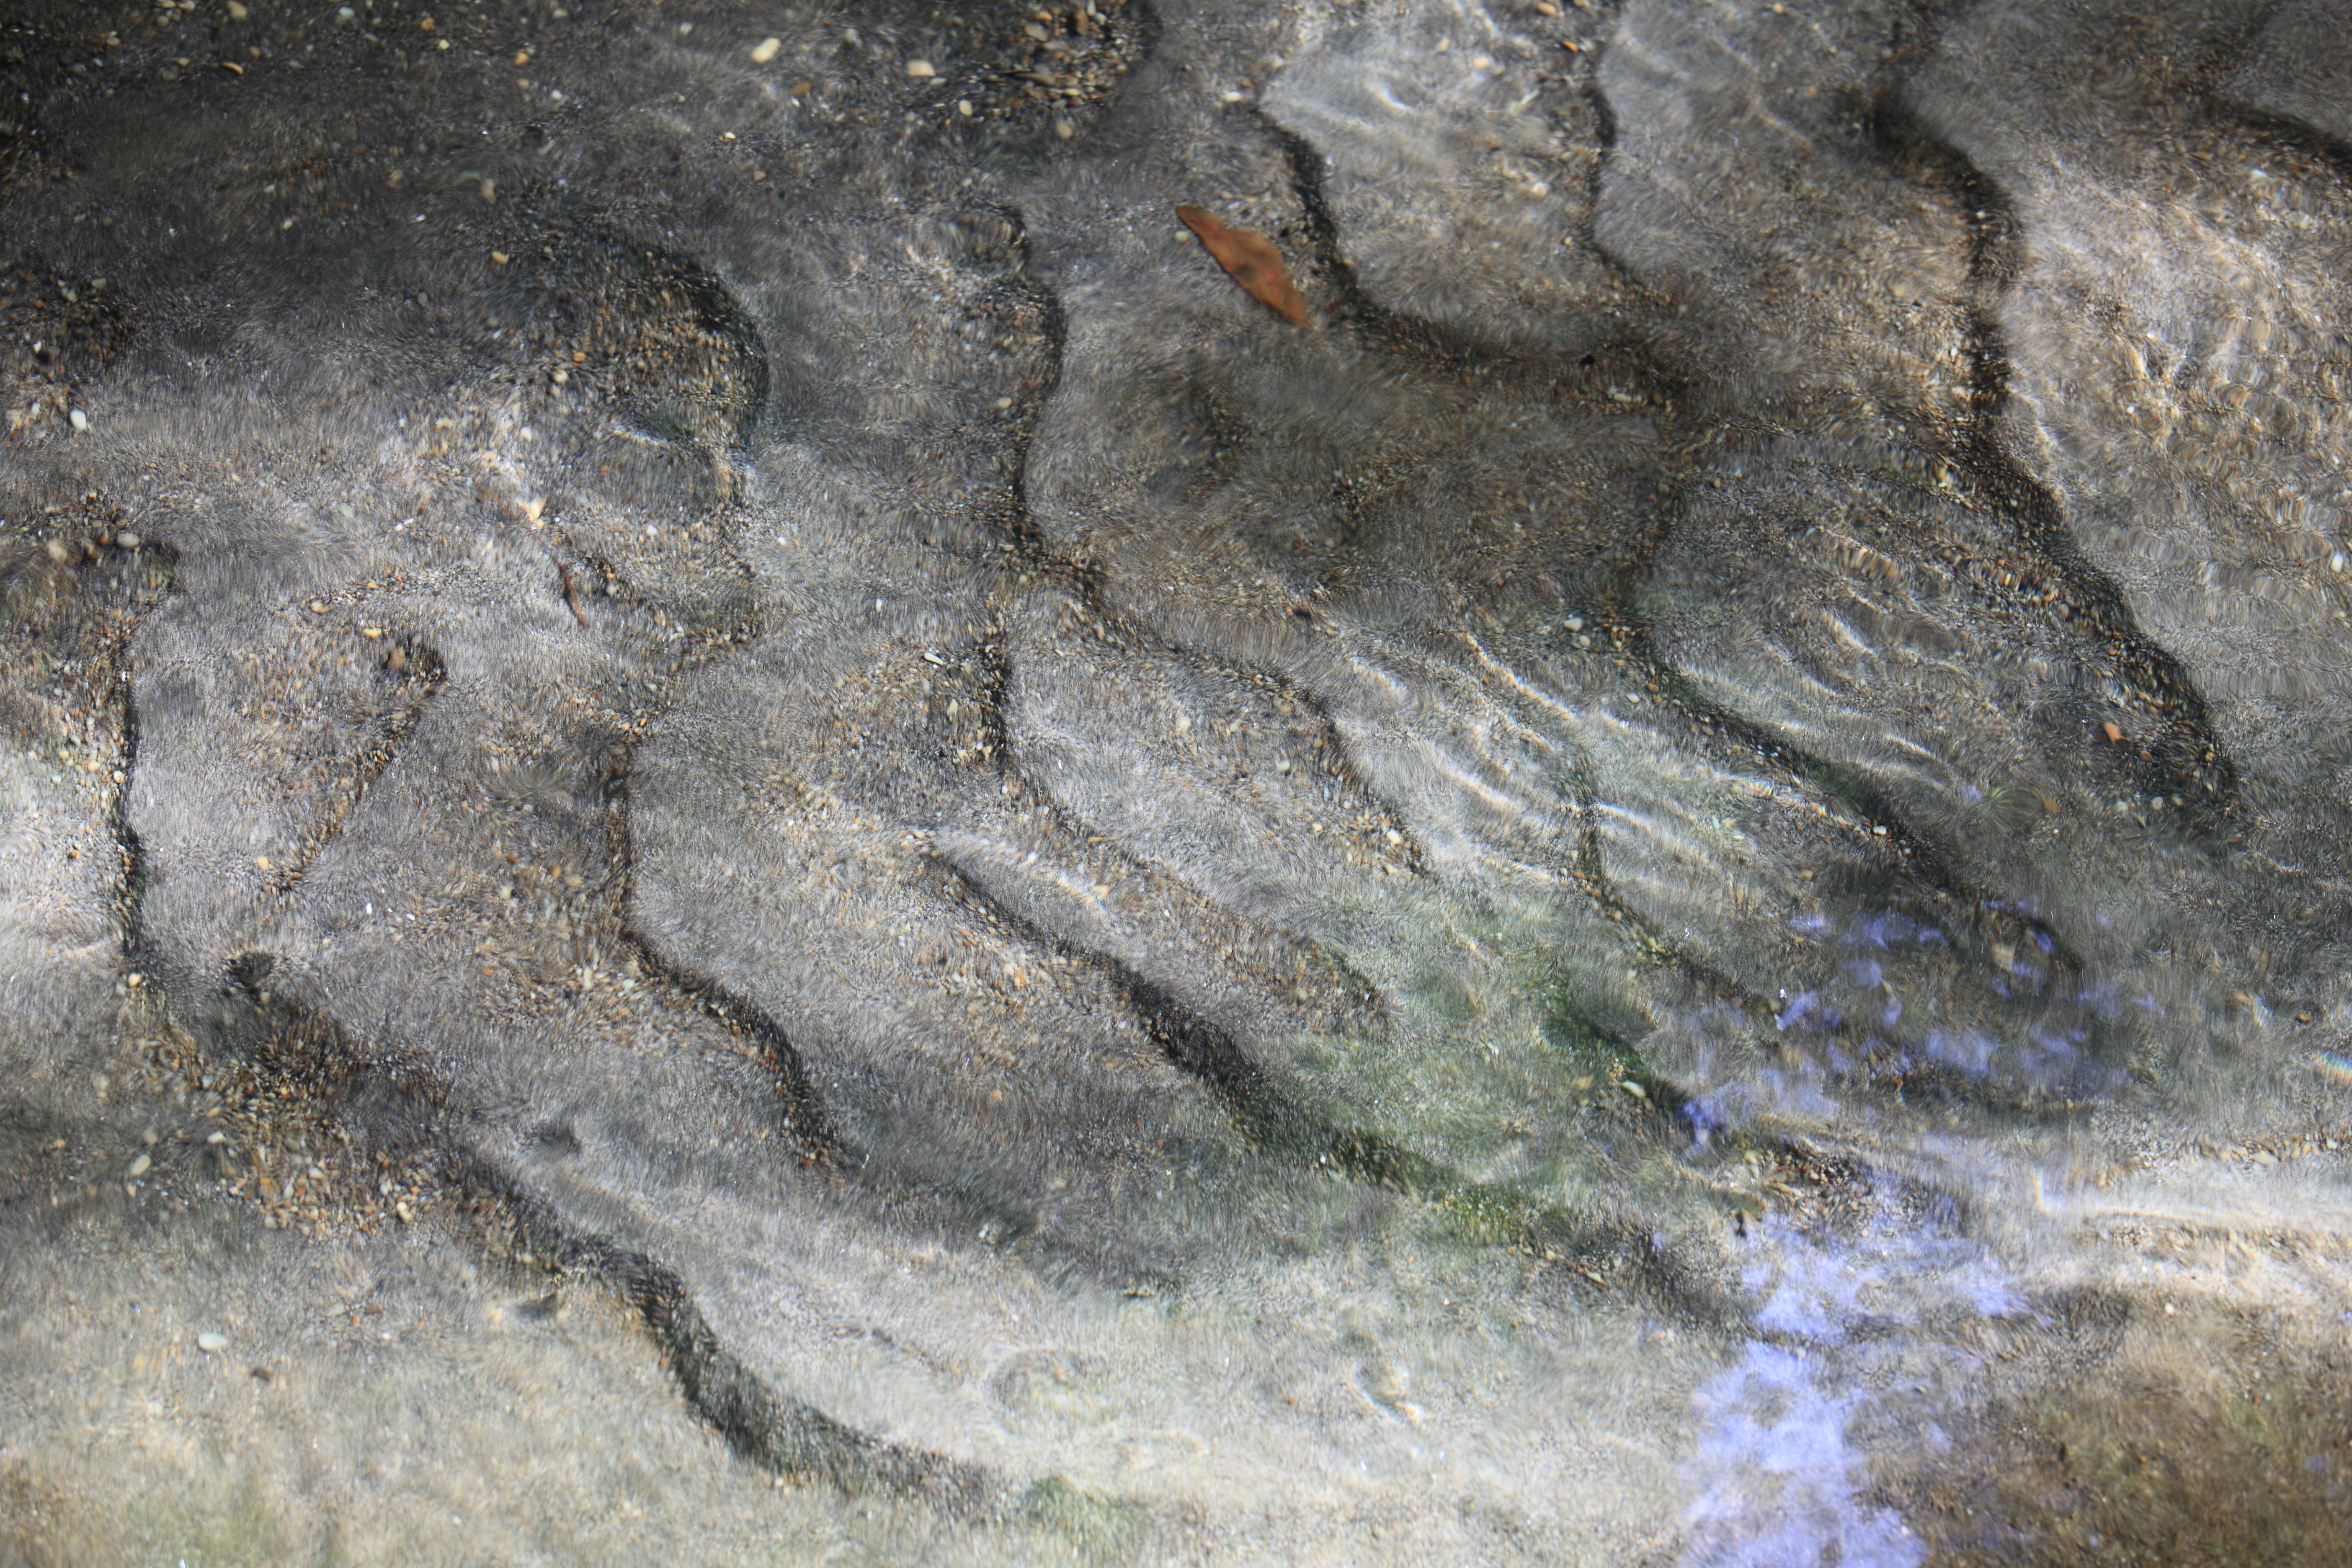
water, rock, texture, formation, ripple, high, soil, material, geology, 5d, hires, markii, hi, res, resolution, chiba, ohtaki, isumi